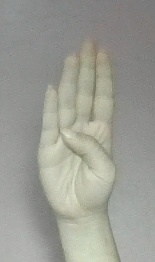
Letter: kaaf